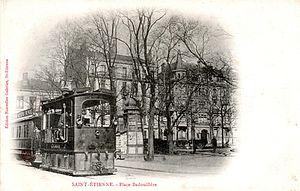
Tramway à vapeur Winterthur, Saint-Etienne
La Société suisse de construction de locomotives et de machines, en allemand Schweizerische Lokomotiv- und Maschinenfabrik, était une société suisse pour la construction de locomotives, créée à Winterthour en 1871. Sa production est constituée surtout de locomotives à crémaillère, spécialement étudiées pour les chemins de fer de montagne.
Le tramway de Saint-Étienne est un réseau de tramway à écartement métrique dans la ville de Saint-Étienne. Fonctionnant sans interruption depuis sa création en 1881, c'est le réseau le plus ancien de France.